Mississippi Republican Party

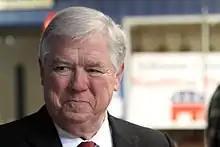
Haley Barbour, former Governor of Mississippi.

The Mississippi Republican Party is the Mississippi state affiliate of the United States Republican Party. The party chairman is D. Michael Hurst Jr., and the party is based in Jackson, Mississippi. The original Republican Party of Mississippi was founded following the American Civil War, and the current incarnation of the Mississippi Republican Party was founded in 1956. The party would grow in popularity after the 1964 Civil Rights Act and is currently the dominant party in the state.